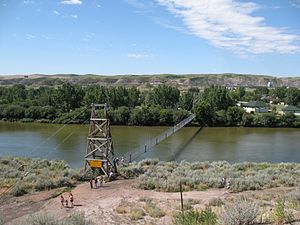
Canadas længste floder / Liste
A suspension bridge crosses a wide river.
Blandt Canadas længste floder er der 47 som er over 600 km lange.